List of Iced Earth band members

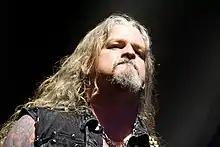
By 1991, guitarist Jon Schaffer was the only original member of Iced Earth still a member of the band.

After touring in promotion of "Iced Earth", the band saw further personnel changes in the spring of 1991 when Adam and McGill were replaced by John Greely and Rick Secchiari, respectively, for the production of "Night of the Stormrider". After the album was released, Rodney Beasley took over on drums for subsequent live shows. The album was promoted on a short touring cycle running until the fall of 1992, when the group went on a hiatus for two years. In 1995 they returned with "Burnt Offerings", which marked the debut of Beasley and new vocalist Matt Barlow. Mark "The Creeper" Prator took over from Beasley on a session basis for the recording of "The Dark Saga".